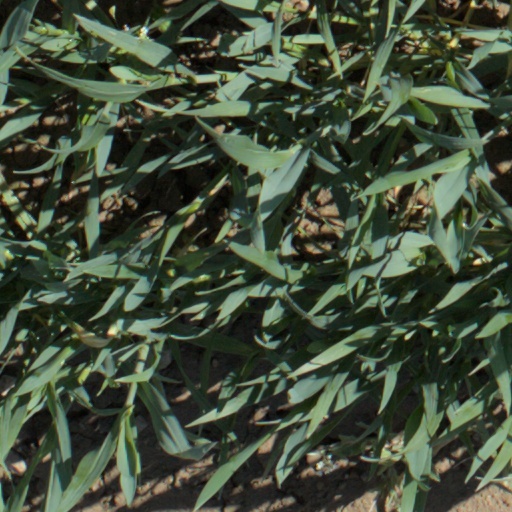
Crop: wheat